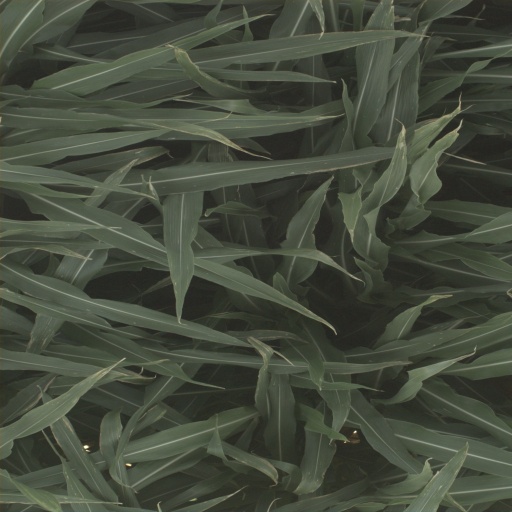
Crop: sorghum